Firebrand (DC Comics)

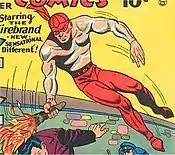
Firebrand (Rod Reilly), cover to "Police Comics" #2 (September 1941).

Published by Quality Comics from August 1941 to November 1942, Rod Reilly was the bored and wealthy socialite son of a steel tycoon, who decided to fight crime with his servant and friend, "Slugger" Dunn. Originally drawn by Reed Crandall, Firebrand appeared in "Police Comics", issues #1 through 13, at which time his series was canceled. Firebrand's costume consisted of a transparent shirt and red pants, with a bandana mask covering the top half of his face. He uses a lariat, and can climb buildings using vacuum cups.